Creative UK

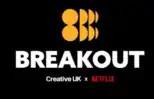
Breakout logo

Following residential workshops, at least one film will be greenlit with an approximate £1.5m budget and a global launch on Netflix.